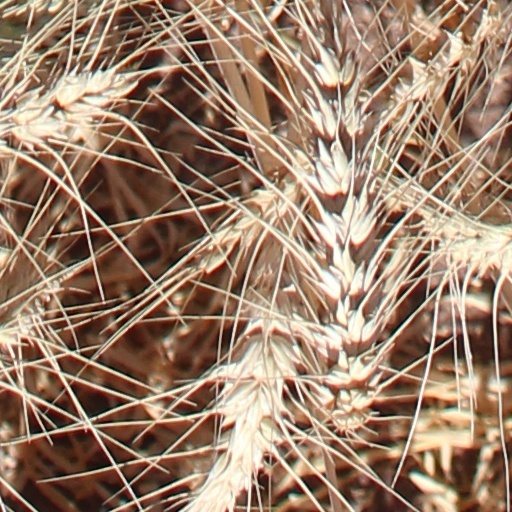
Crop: wheat